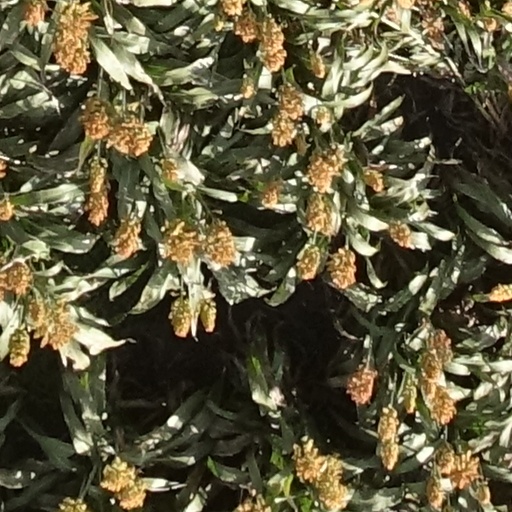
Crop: sorghum